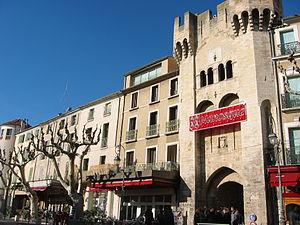
Manosque possède plusieurs portes du rempart du centre ancien de la ville.